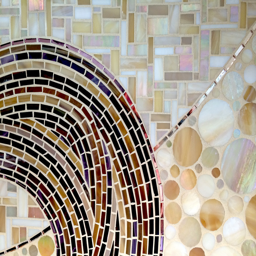
although the circles and squares & rectangles are made from the same color stained glass , the difference in shape creates a separation of space that is just plain fun to play with .